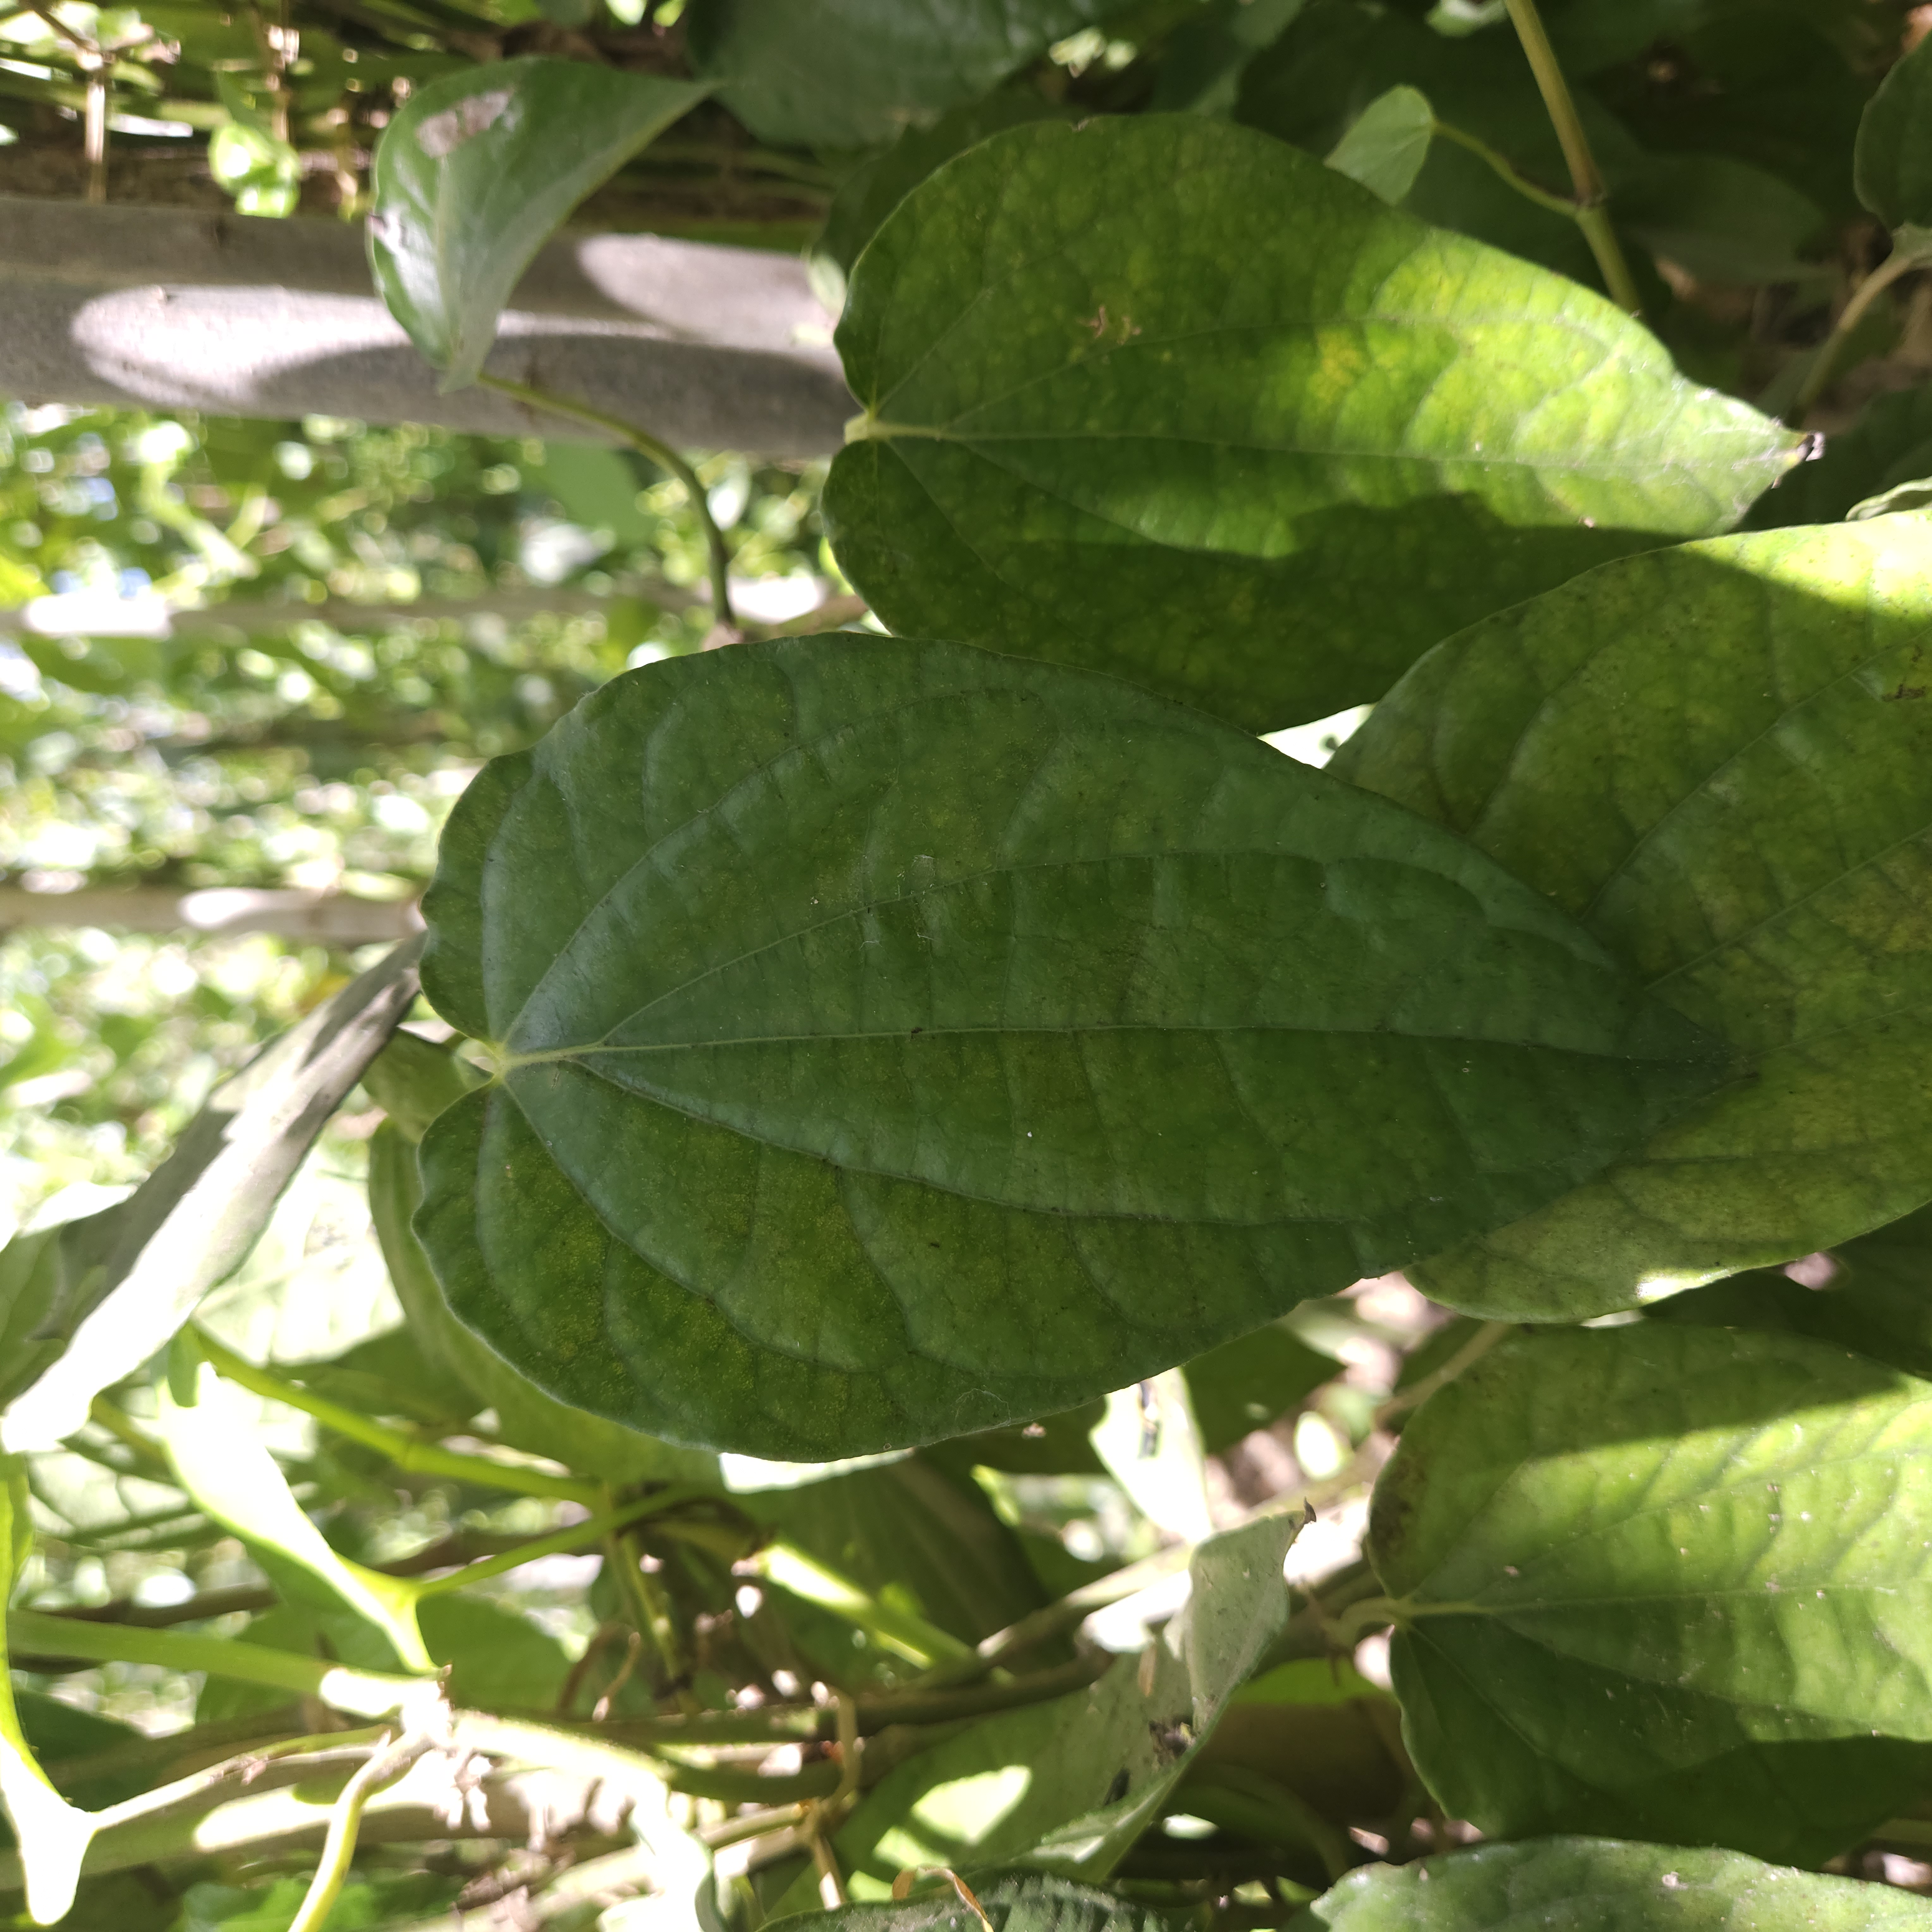
Label: Healthy